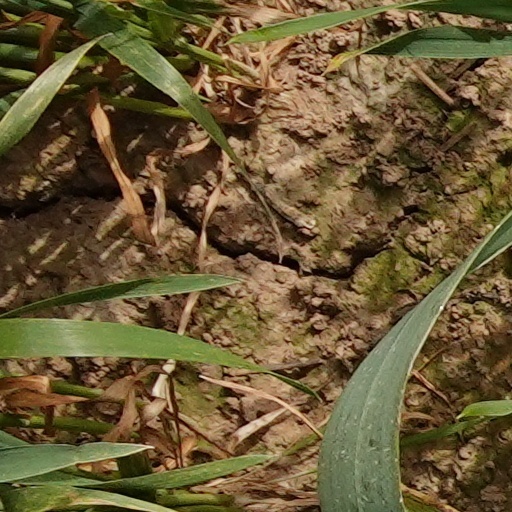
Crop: wheat